Daniil Trifonov

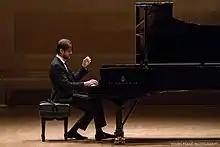
Daniil Trifonov performing at Carnegie Hall, October 2017

In 2013, Trifonov signed an exclusive recording contract with Deutsche Grammophon (DG). His first album for DG, "The Carnegie Recital", was of a live recording from a recital he had given in Carnegie Hall that month, and for which he received his first Grammy nomination. Trifonov was also nominated for a Grammy in 2015 for his next album for DG, which included a recording of Rachmaninoff's "Rhapsody on a Theme of Paganini" with the Philadelphia Orchestra conducted by Yannick Nézet-Séguin. In 2016, Trifonov recorded the complete piano études of Franz Liszt in his next album for DG, which was a major success. It reached the number one position in the Specialist Classical Albums Chart in the United Kingdom in October 2016, was designated one of "The Best Classical Music Recordings of 2016" by "The New York Times", and won the 2018 Grammy Award for Best Classical Instrumental Solo. Trifonov has earned considerable commercial and critical success for his discography. In 2016, Trifonov received the Gramophone Classical Music Awards' Artist of the Year Award. His successes also include appearances on international record chart rankings, including seven albums that have ranked on "Billboard" Top Classical Album charts.